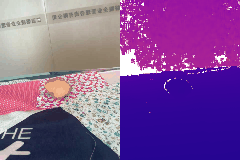
Label: potato